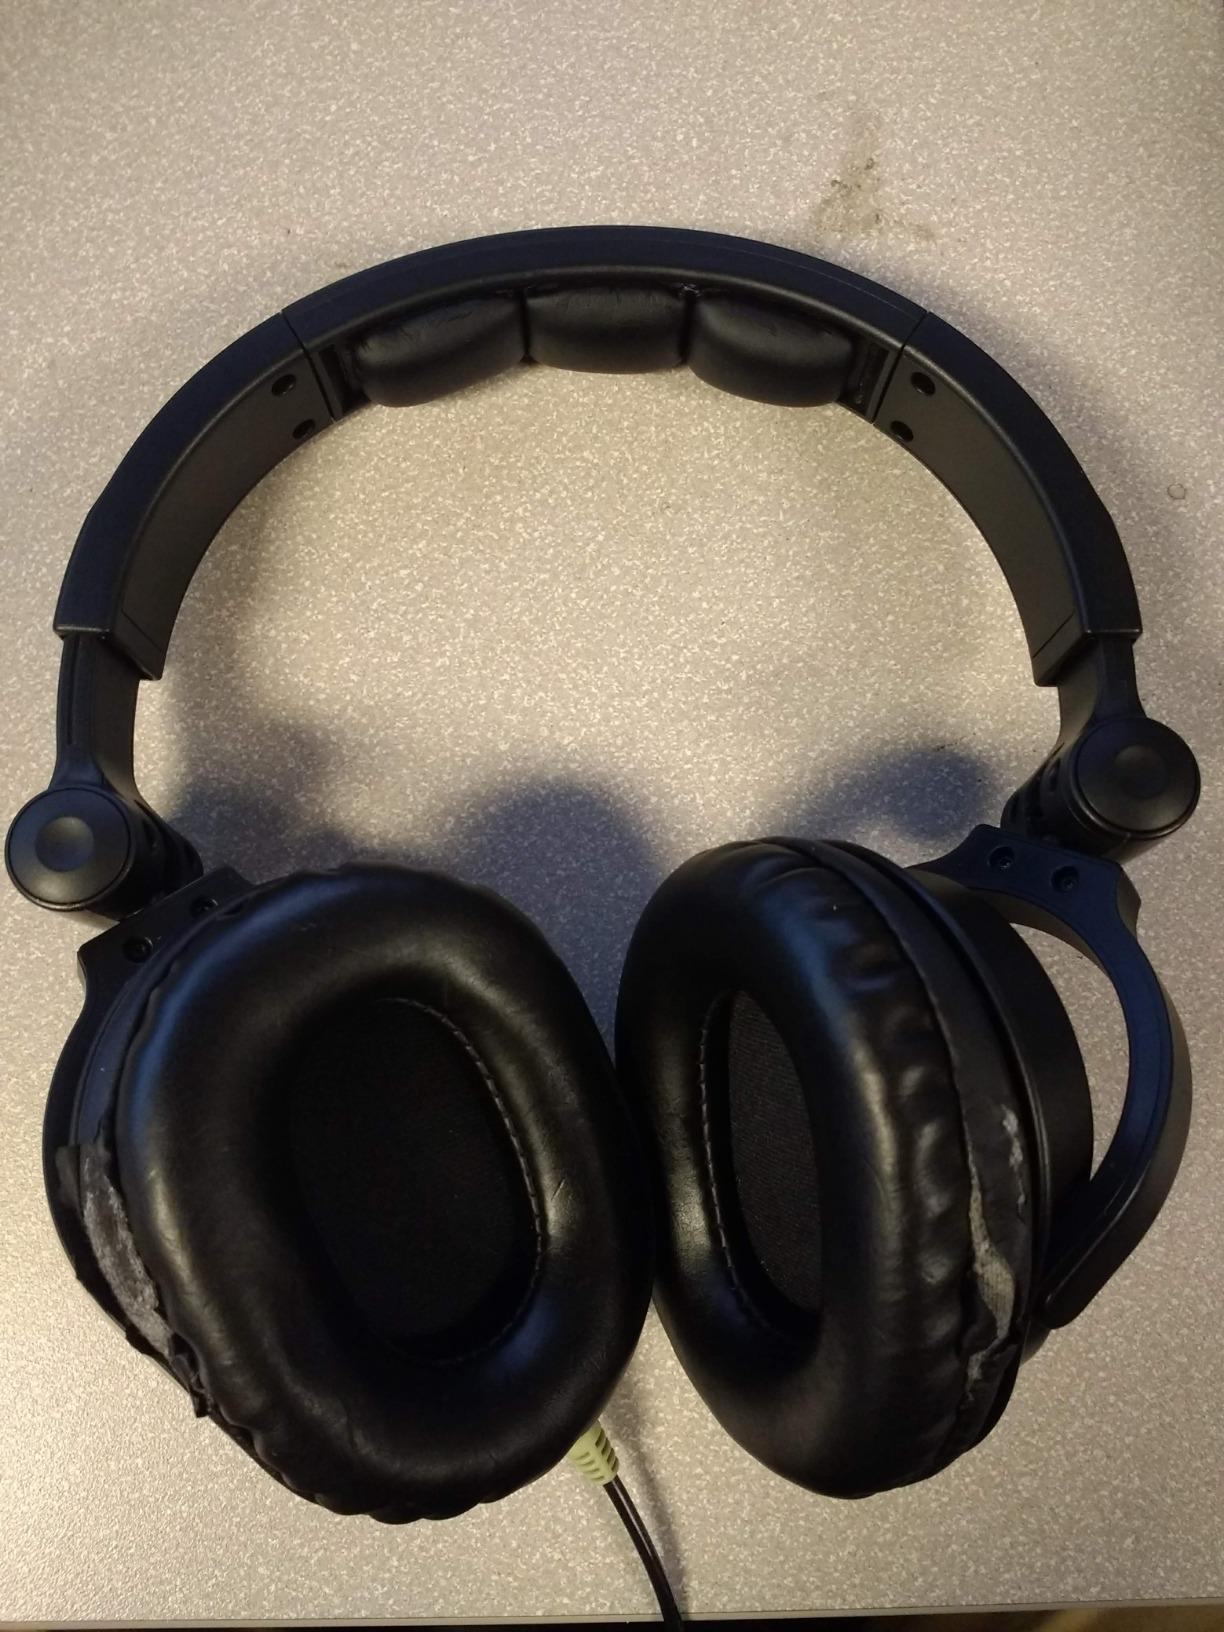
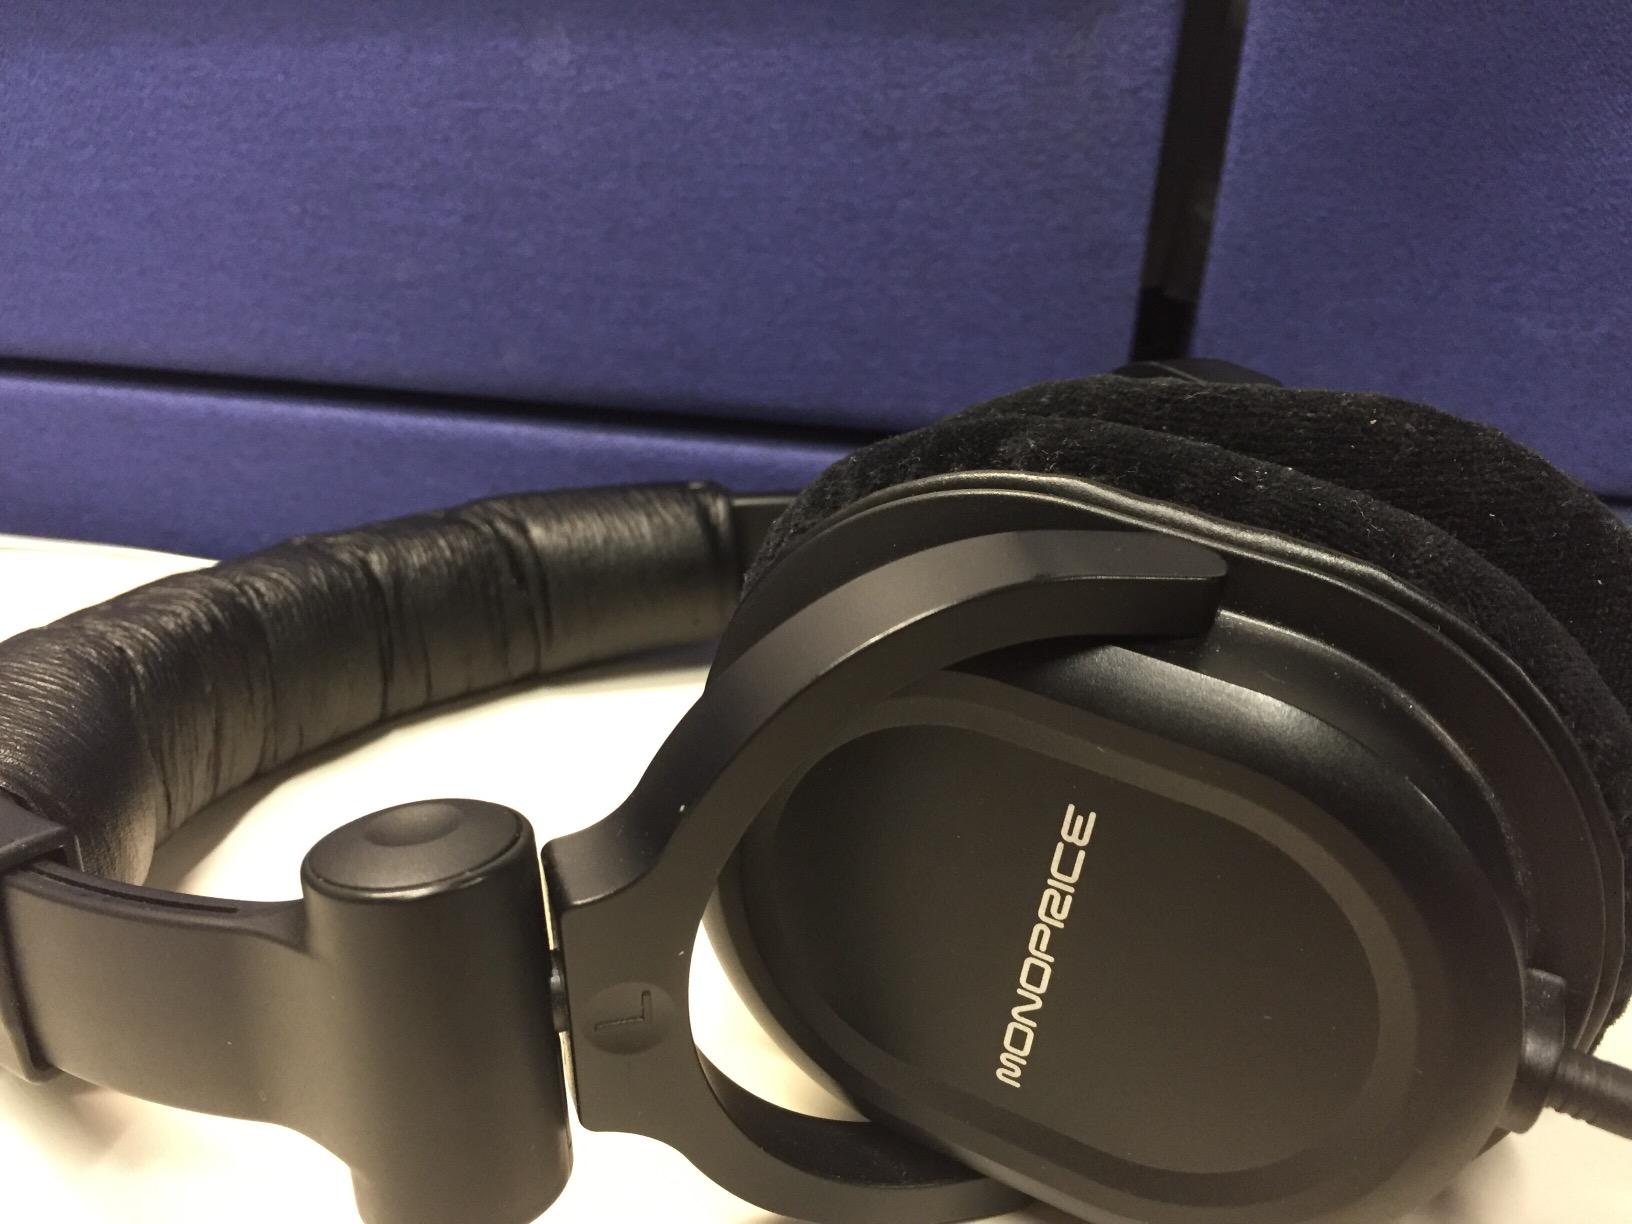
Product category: headphones
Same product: yes